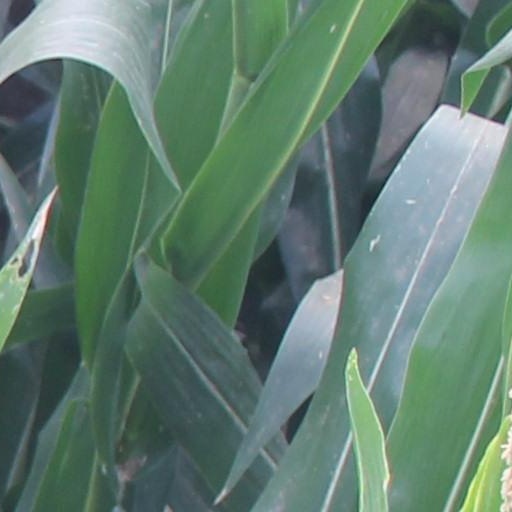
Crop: maize; corn